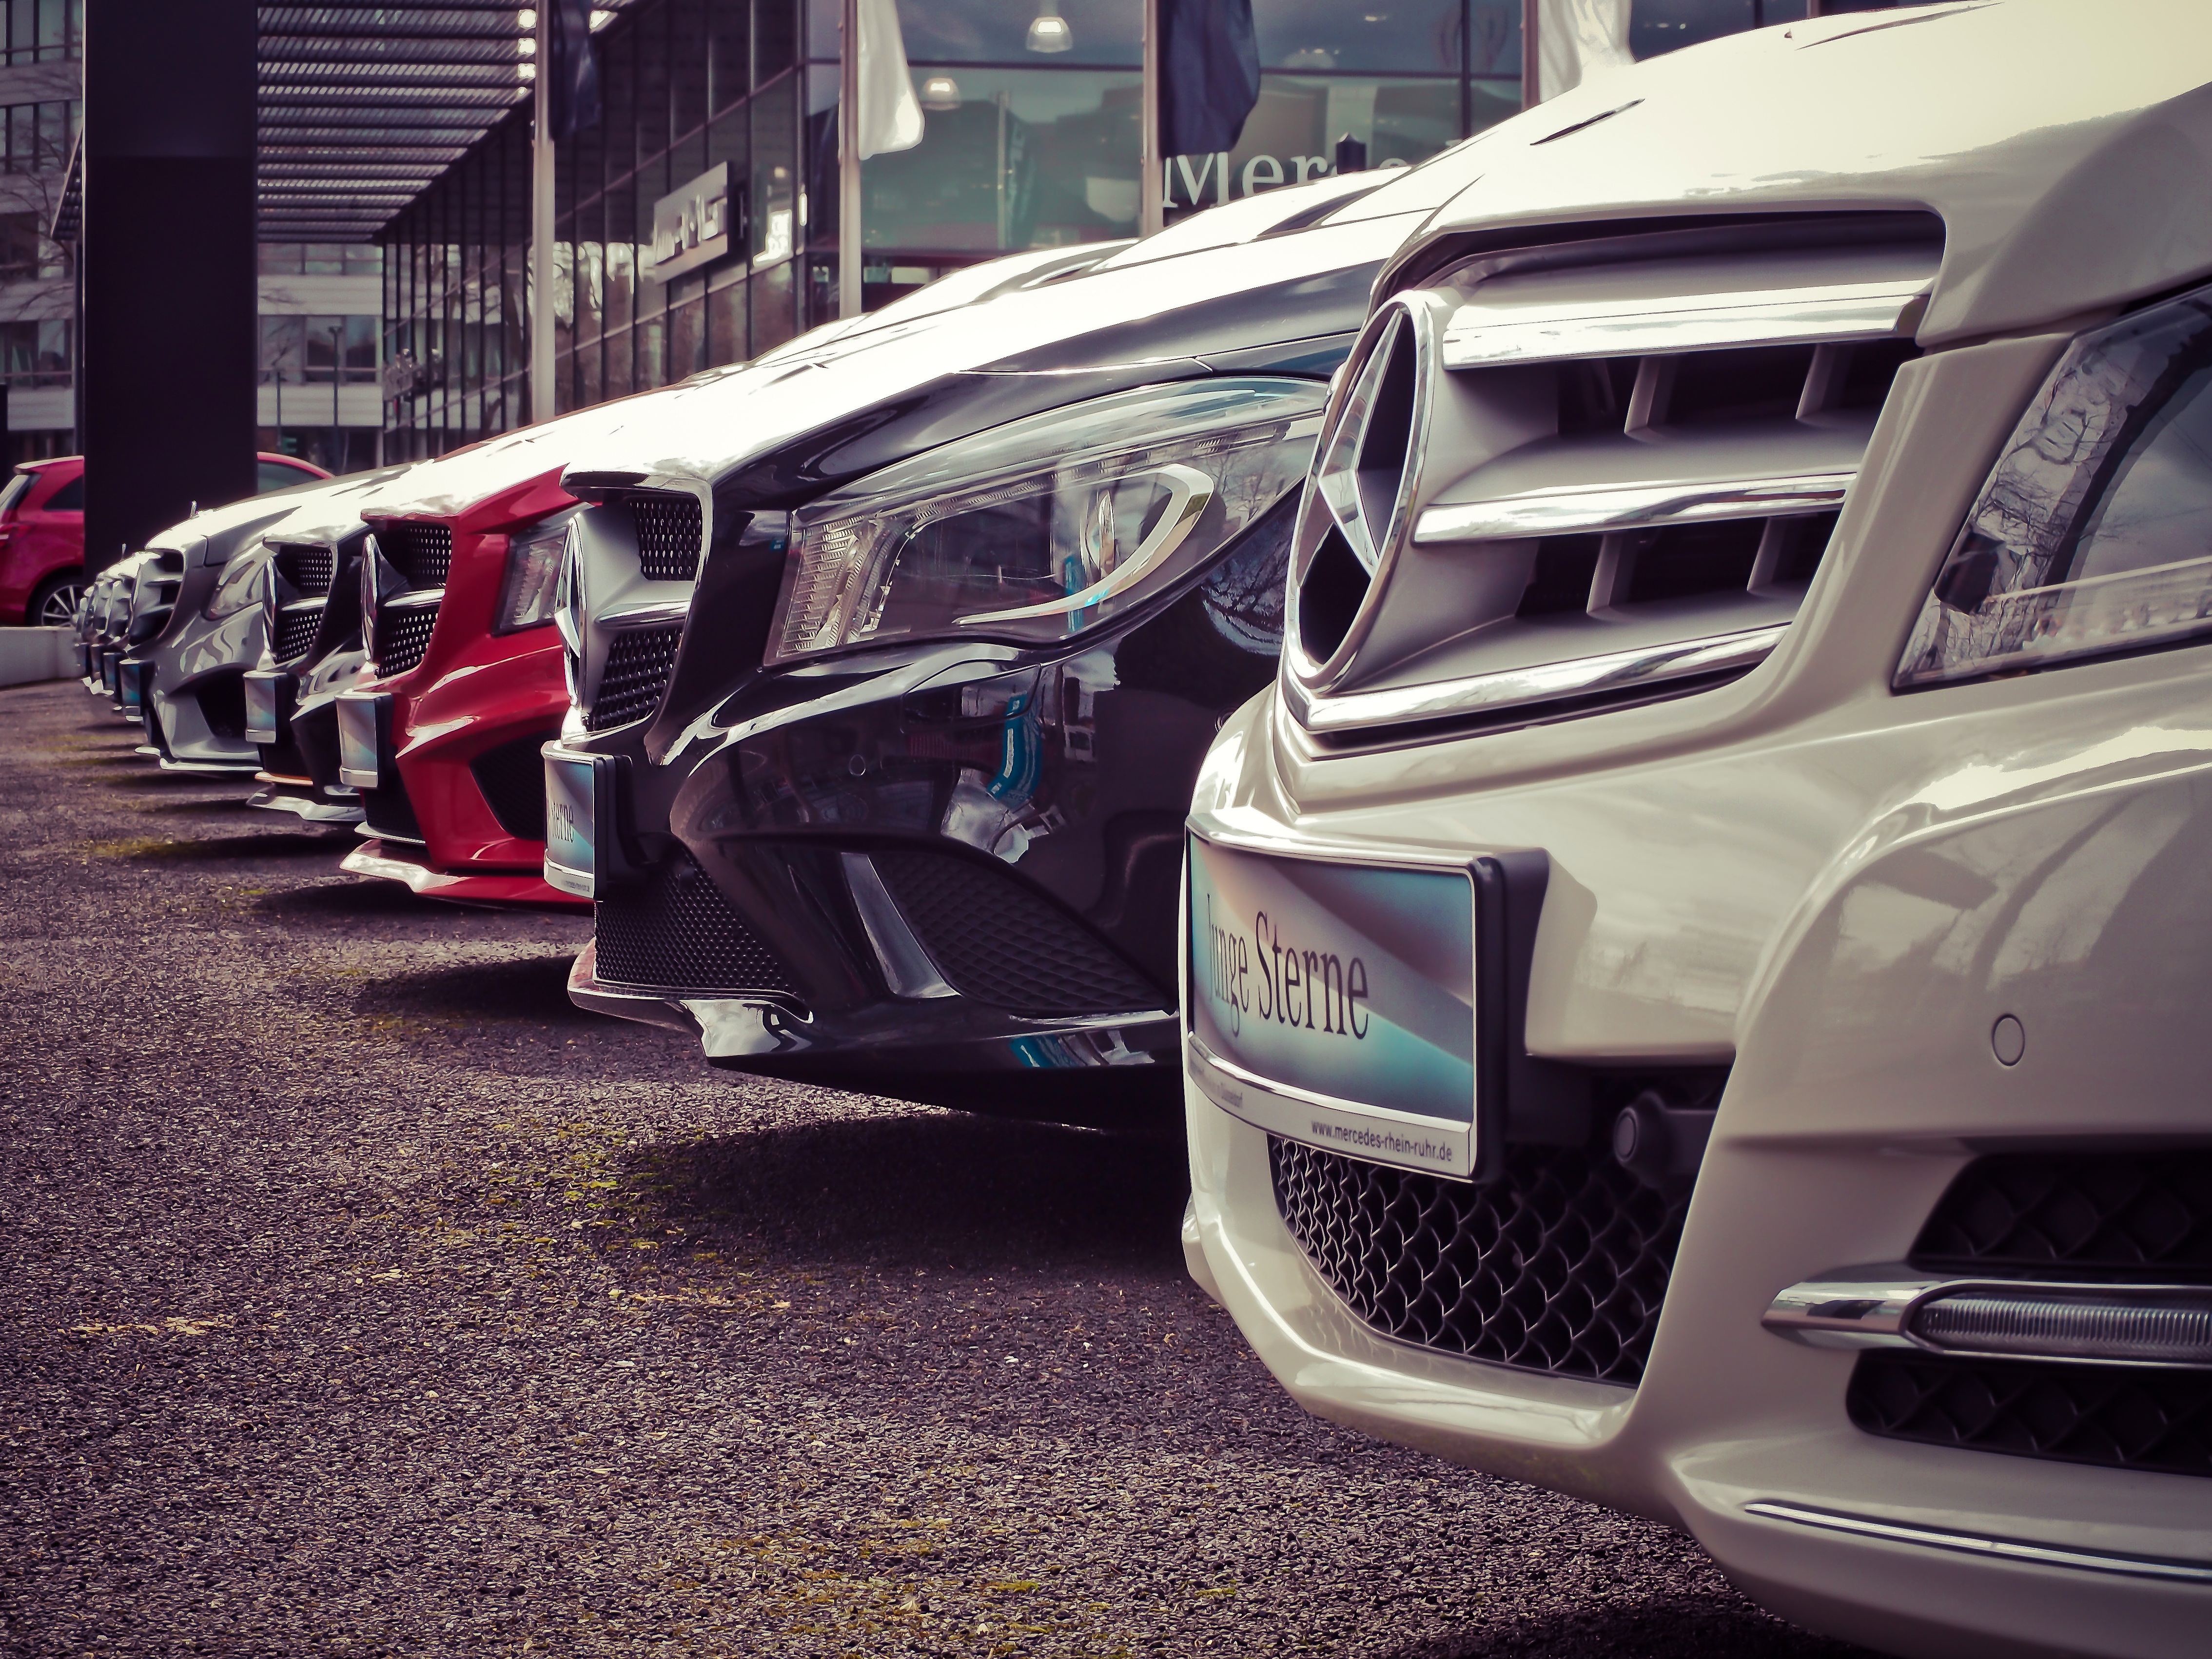
car, wheel, vehicle, auto, business, sports car, bumper, supercar, sedan, mercedes, sale, mercedes benz, amg, car brand, land vehicle, mercedes g, automobile make, automotive exterior, automotive design, luxury vehicle, sports sedan